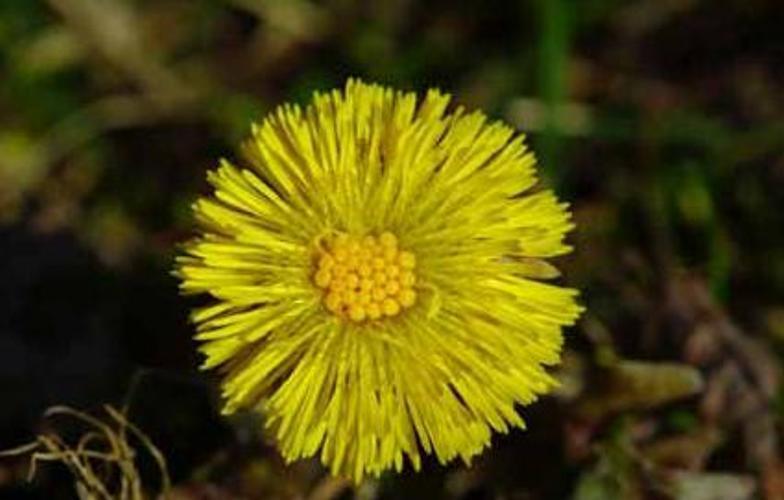
Label: colt's foot